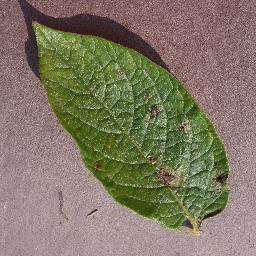
Label: Potato___Late_blight